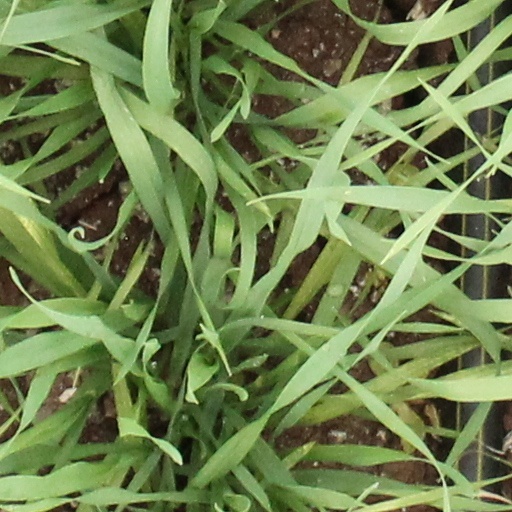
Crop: wheat